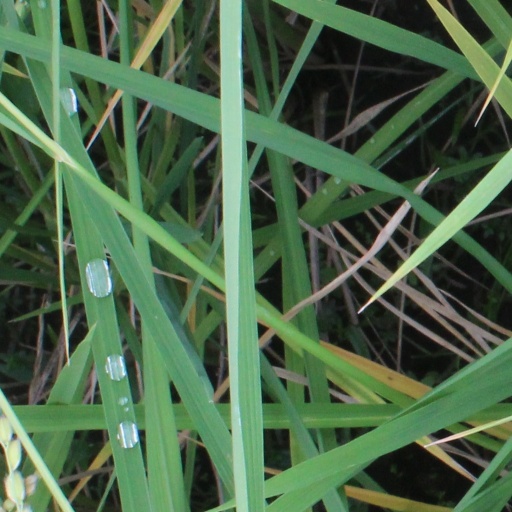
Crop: rice